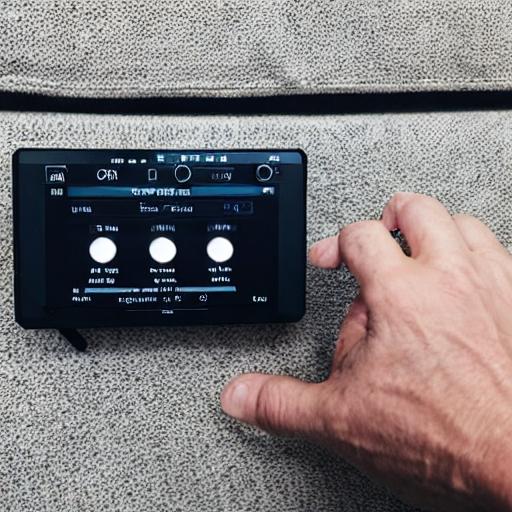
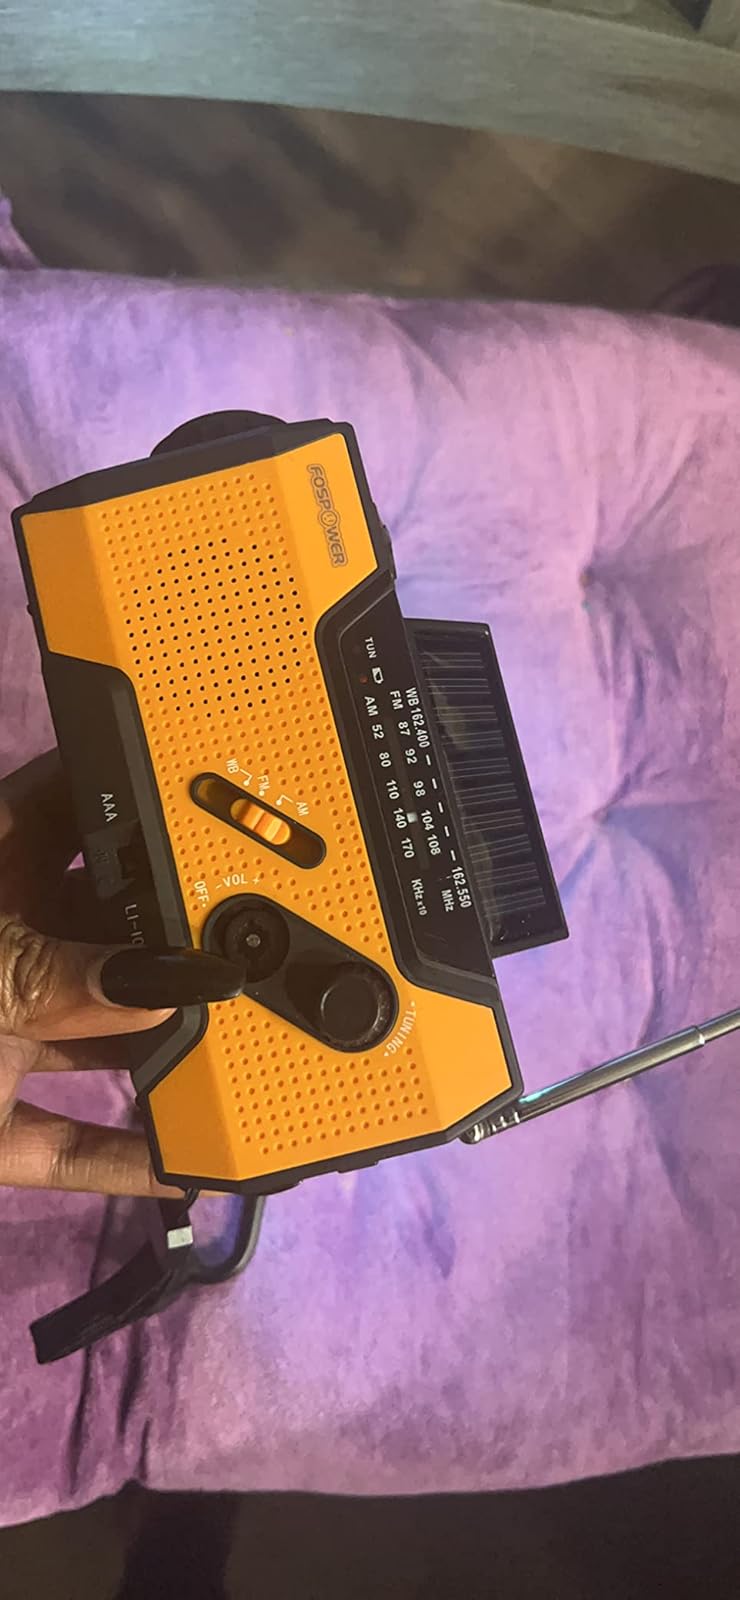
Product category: radio
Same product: no